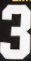
Number: 3